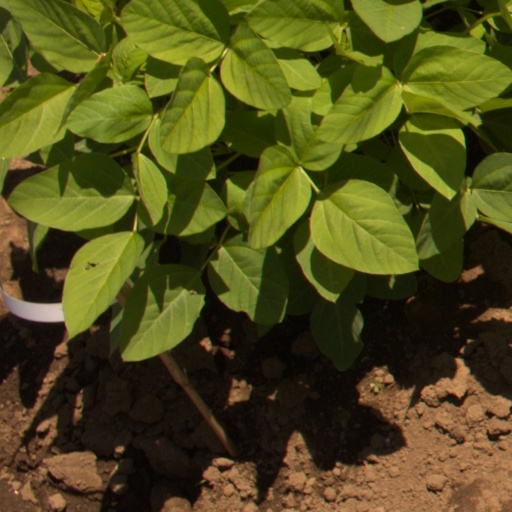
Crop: soybean